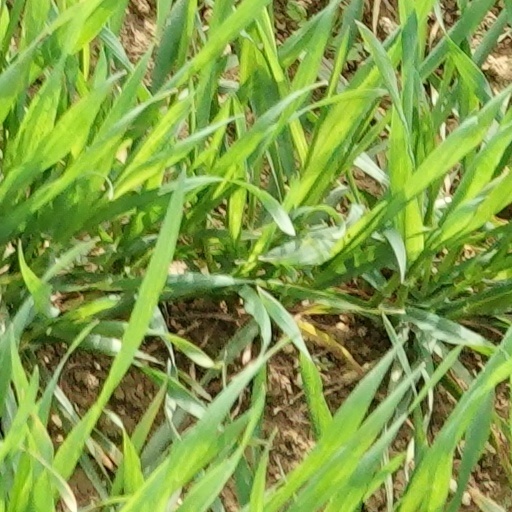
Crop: wheat